Constant Villegas

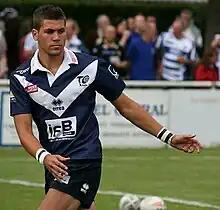

Constant Villegas is a French professional rugby league footballer who currently plays for Villeneuve XIII in the Elite One Championship. He previously played for Toulouse Olympique. He plays as a or . He is a France international.